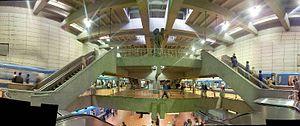
Le métro de Montréal est un réseau de transport en commun qui dessert l'île de Montréal ainsi que les villes québécoises de Laval et de Longueuil, au Canada. Métro sur pneumatiques entièrement souterrain, il est géré par la Société de transport de Montréal, organe de l'agglomération de Montréal.